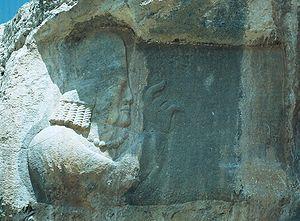
Naqsh-e Rajab est le nom moderne d'un ensemble de quatre bas-reliefs sassanides du IIIᵉ siècle. Le site se trouve à 3 km au nord de Persépolis et à proximité de Naqsh-e Rostam, dans le Fars, en Iran.